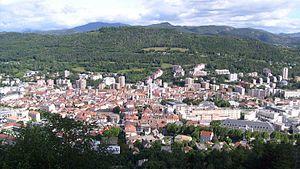
Centre ville de Gap( Hautes-Alpes)
Cette liste des aires urbaines françaises recense les 160 aires urbaines de métropole ou des départements et régions d'outre-mer comptant plus de 50 000 habitants, classées selon leur population au recensement de 2016, en vigueur au 1ᵉʳ janvier 2019.
Le Rallye Monte-Carlo 1975, disputé du 15 au 24 janvier 1975, est la vingt-deuxième manche du championnat du monde des rallyes courue depuis 1973, et la première manche du championnat du monde des rallyes 1975.
Les Hautes-Alpes sont un département français de la région Provence-Alpes-Côte d'Azur. L'Insee et la Poste lui attribuent le code 05. Son chef-lieu est Gap. Les habitants des Hautes-Alpes sont les Haut-Alpins. Les Hautes-Alpes sont un département dont le territoire est entièrement situé en zone de montagne, comprenant notamment la plus haute préfecture de France et la commune la plus élevée d'Europe. Il est frontalier avec l'Italie.
Gap est une commune française située dans la région Provence-Alpes-Côte d'Azur, chef-lieu du département des Hautes-Alpes. La ville est historiquement rattachée au Dauphiné. Ses habitants sont appelés les Gapençais.
La 16ᵉ étape du Tour de France 2011 s'est déroulée le mardi 19 juillet 2011. Elle est partie de Saint-Paul-Trois-Châteaux et arrivée à Gap. C'est le Norvégien Thor Hushovd qui a remporté l'étape, devant son compatriote Edvald Boasson Hagen et son coéquipier le Canadien Ryder Hesjedal. Le Français Thomas Voeckler garde la tête du classement général mais perd du temps face à certains favoris à la victoire finale, notamment l'Australien Cadel Evans et les Espagnols Alberto Contador et Samuel Sánchez.